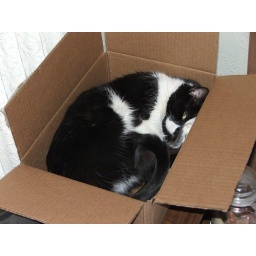
Never wake a cat sleeping in a box... I lost several pints of blood shortly after this ws taken.